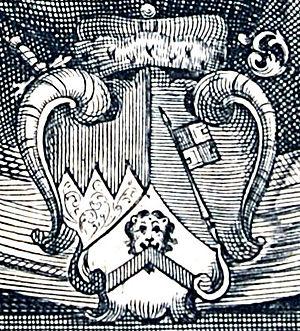
Henri, Heinrich ou encore Hezelin, mort le 14 novembre 1018 à Wurtzbourg, est évêque de Wurtzbourg de 996 à sa mort.